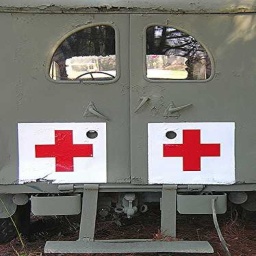
Label: ambulance